Cinematic style of Christopher Nolan

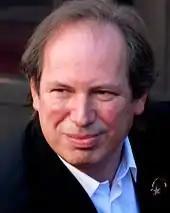
Nolan frequently works with Hans Zimmer to compose music for his productions.

In collaboration with composer David Julyan, Nolan's films feature slow and atmospheric scores with minimalistic expressions and ambient textures. In the mid-2000s, starting with "Batman Begins" (2005), Nolan began working with Hans Zimmer, who is known for integrating electronic music with traditional orchestral arrangements. With Zimmer, the soundscape in Nolan's films evolved into becoming increasingly more exuberant, kinetic and experimental. An example of this is the main theme from "Inception" (2010), which is derived from a slowed down version of Édith Piaf's song "Non, je ne regrette rien" (1960). For "Interstellar" (2014), Zimmer and Nolan wanted to move in a new direction: "The textures, the music, and the sounds, and the thing we sort of created has sort of seeped into other people's movies a bit, so it's time to reinvent." The score for "Dunkirk" (2017) was written to accommodate the auditory illusion of a Shepard tone. It was also based on a recording of Nolan's own pocket watch, which he sent to Zimmer to be synthesised. Ludwig Göransson, the composer for "Tenet" (2020), researched retrograde music to generate tunes that would sound the same forward and backward. Part of the soundscape for the villainous character in "Tenet" was based on Nolan breathing through a microphone, and later manipulated and turned into uncomfortable, raspy sounds by Göransson. He called working with the director an "eye-opening experience", saying: "I know from watching his films how savvy he is with music, how much he understands it, but I didn't fully know that he could speak about it almost like a trained musician."